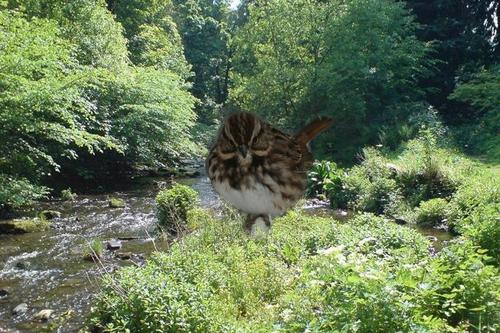
Bird species: Song_Sparrow
Bird type: landbird
Background: land